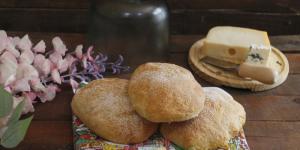
pan de queso